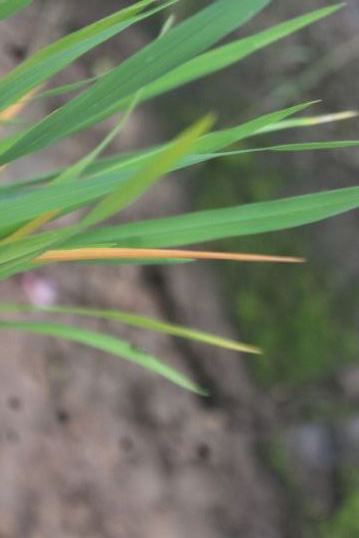
Disease: Tungro